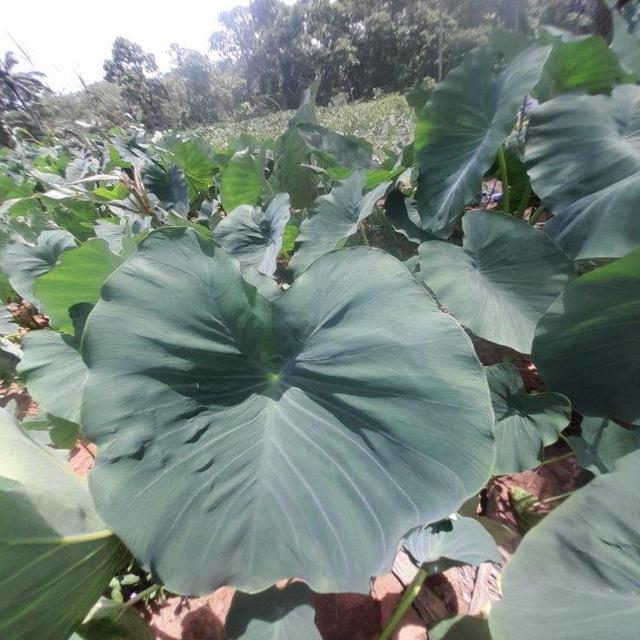
Label: Healthy